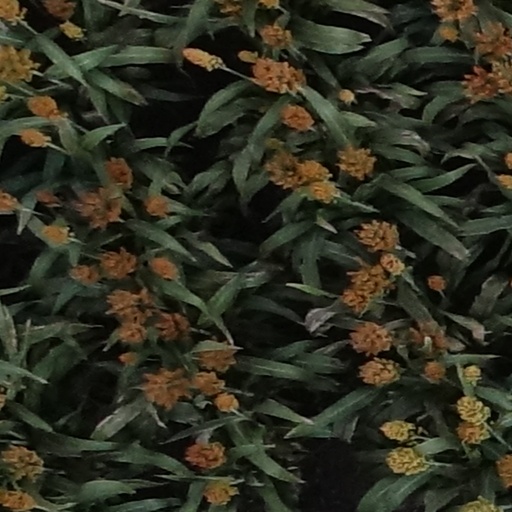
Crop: sorghum